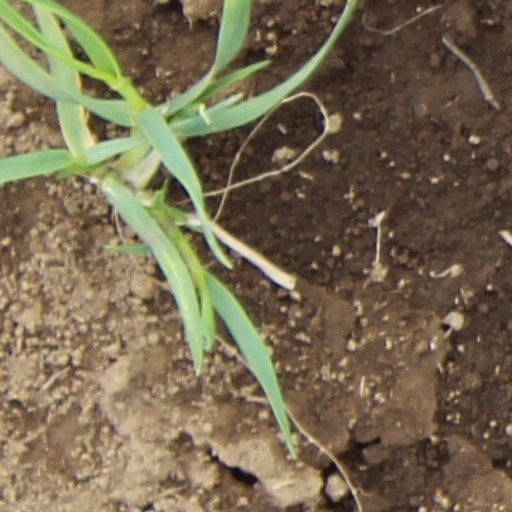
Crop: wheat